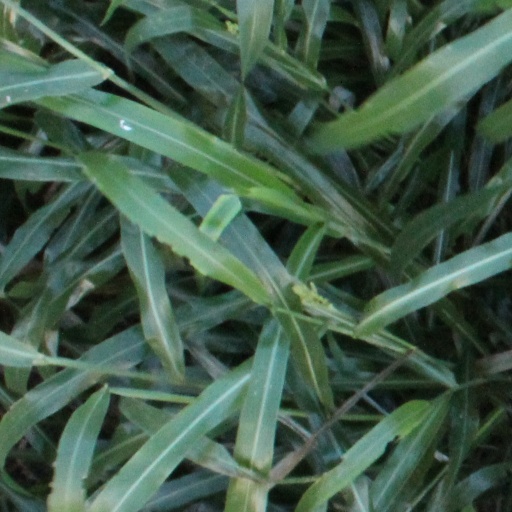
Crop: sorghum